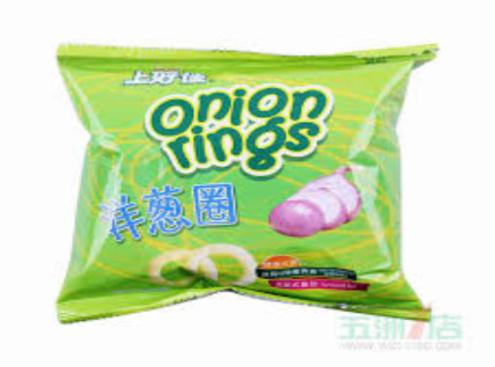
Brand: liwayway
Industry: Food